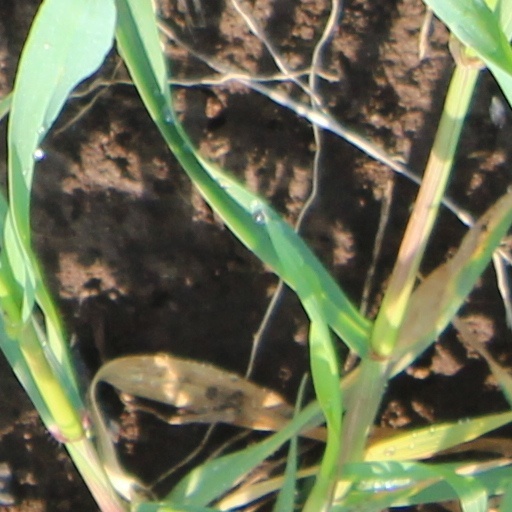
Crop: wheat